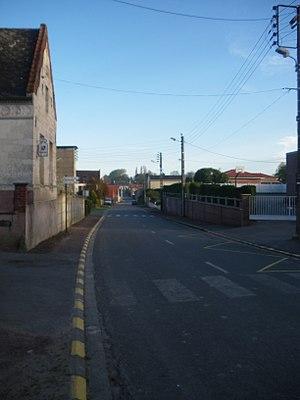
Vue de la Grande rue de Simencourt à hauteur de la mairie.
Simencourt est une commune française située dans le département du Pas-de-Calais en région Hauts-de-France.